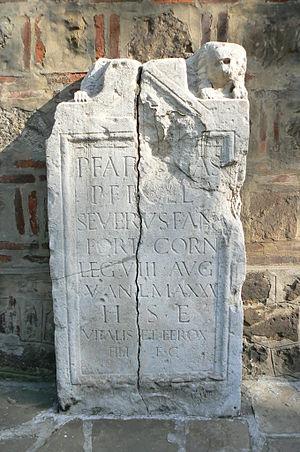
La Legio VIII Augusta était une légion romaine créée par Jules César et qui continua son service pour Rome pendant 400 ans, en étant longtemps cantonnée à Argentorate, actuelle Strasbourg.